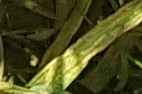
Label: Wheat___Yellow_Rust